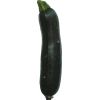
Label: Zucchini dark 1